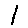
Label: 1